Sierra Nevada

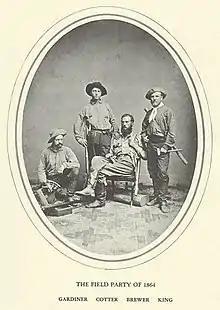
The exploration team for the California Geological Survey, 1864

American exploration of the mountain range started in 1827. Although prior to the 1820s there were Spanish missions, "pueblos" (towns), "presidios" (forts), and "ranchos" along the coast of California, no Spanish explorers visited the Sierra Nevada. The first Americans to visit the mountains were amongst a group led by fur trapper Jedediah Smith, crossing north of the Yosemite area in May 1827, at Ebbetts Pass.